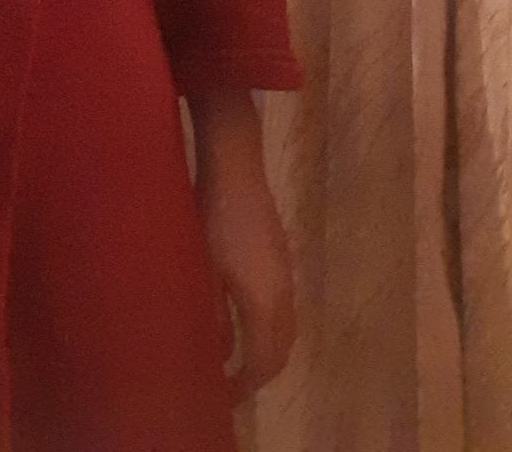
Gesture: no_gesture